Tampa Stadium

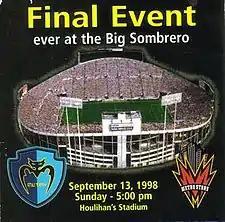
Promotional poster for the final event at Tampa Stadium – a soccer match between the MLS Tampa Bay Mutiny and the MetroStars.

The stadium hosted concerts by many famous artists, including Deep Purple, The Who, Jethro Tull, Santana, Paul McCartney, David Bowie, U2, The Rolling Stones, Jimmy Buffett, The Eagles, Whitney Houston, Jonathan Butler, Genesis, Kenny G, George Michael, Pink Floyd, the Grateful Dead, and several big acts at the same time during the 1988 Monsters of Rock Tour, among others.